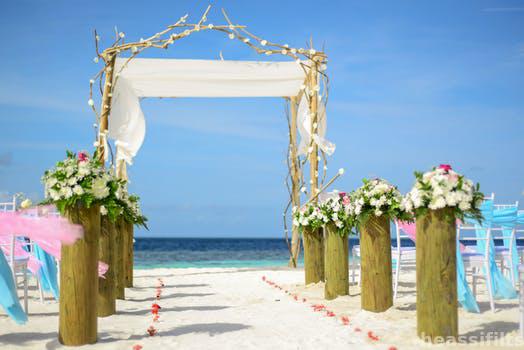
Label: Watermark